Cagliostro (1929 film)

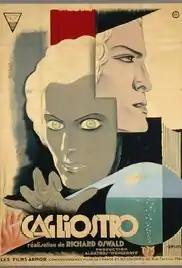

Cagliostro is a 1929 silent drama film directed by Richard Oswald and starring Hans Stüwe, Renée Héribel and Alfred Abel. It depicts the life of the eighteenth century Italian occultist Alessandro Cagliostro, portraying him more sympathetically than in most other works. It was based on a novel by Johannes von Guenther.